Konrad Schumann

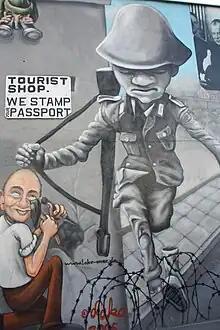
Schumann-inspired graffiti in the East Side Gallery, Berlin

On 15 August 1961, 19-year-old Schumann was sent to the corner of Ruppiner Straße and Bernauer Straße to guard what would become the Berlin Wall on its third day of construction. Schumann and his unit arrived at 4:30 a.m., where an officer ordered them to "take control and protect the border from the enemies of socialism." Schumann later recalled: "We stood around looking pretty stupid at first. Nobody had told us how that's done: taking control of a border." At the time, the barrier was a single coil of concertina wire.